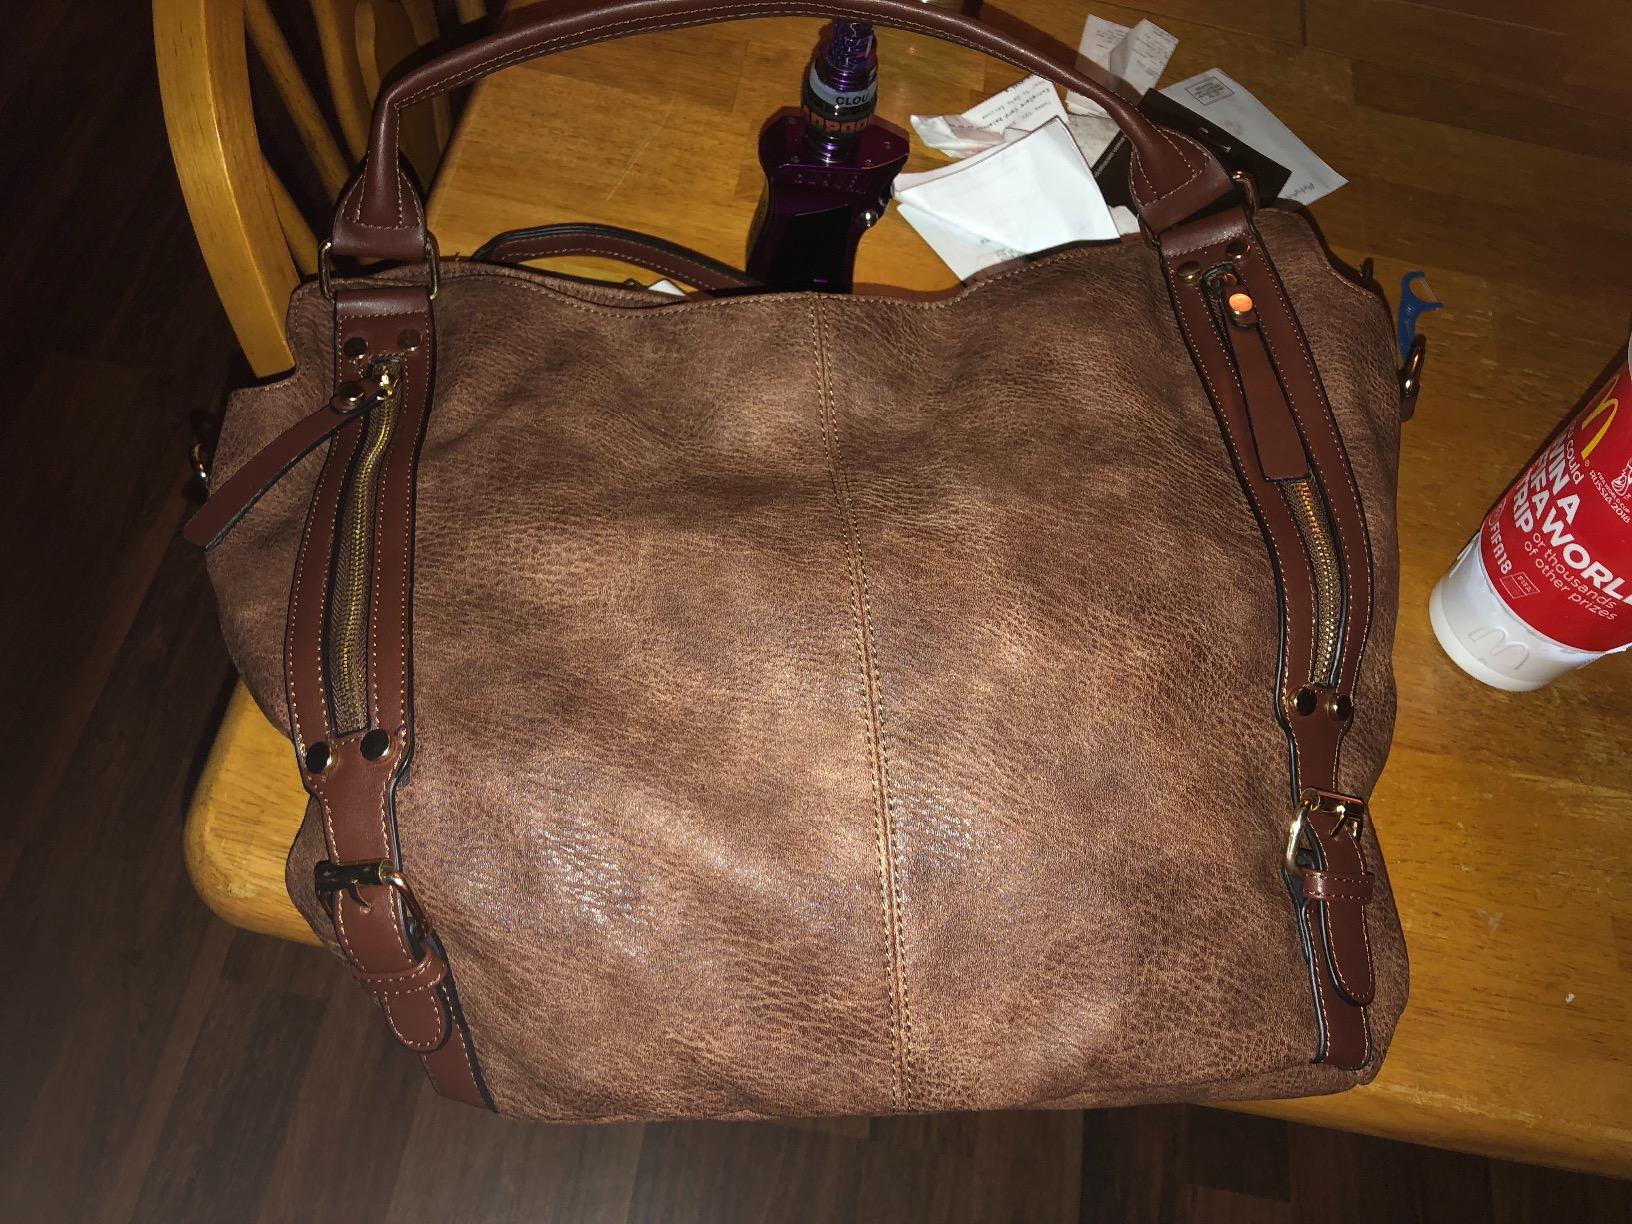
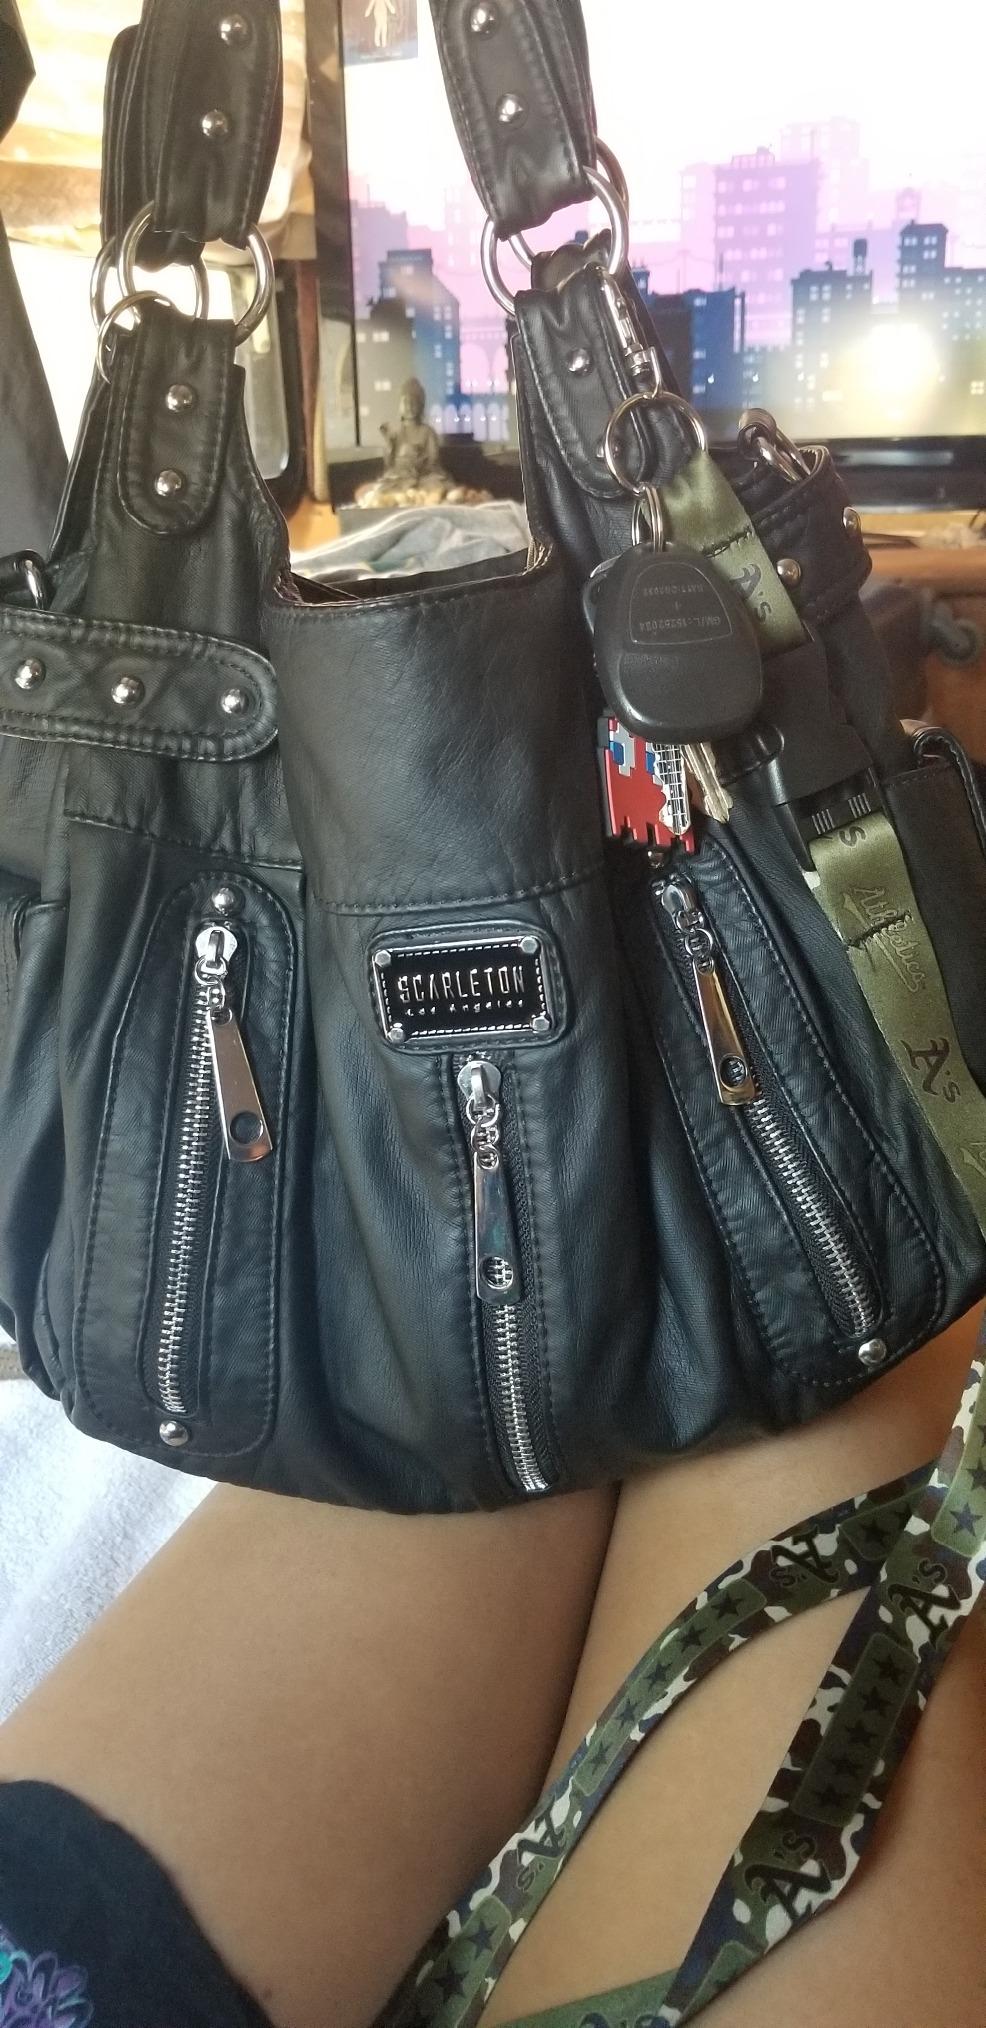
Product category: accessories_handbag
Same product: no